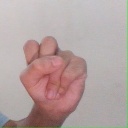
अक्षर: स